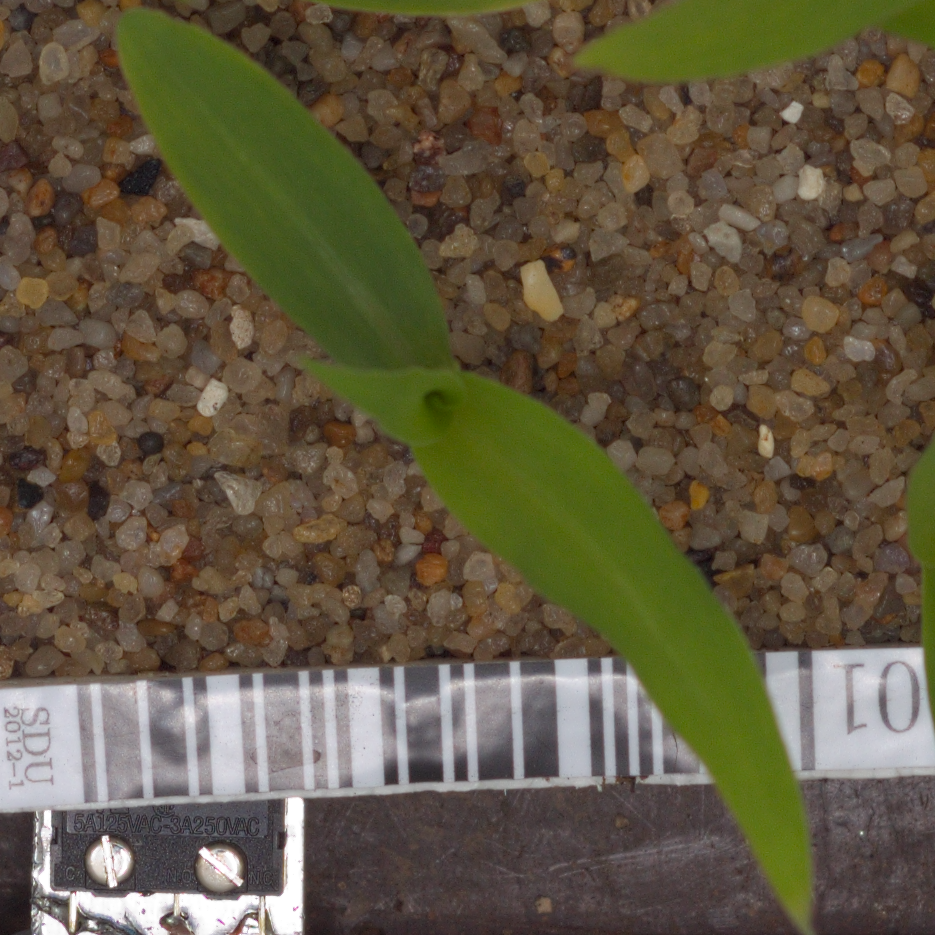
Label: maize